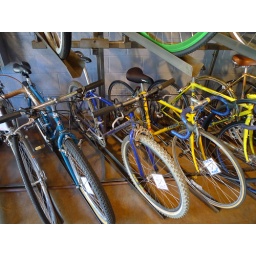
First time I've seen a Potts bike in person